List of early settlers of Rhode Island

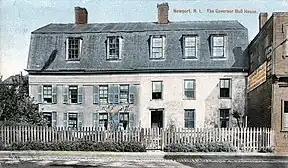
Henry Bull house, c. 1639, from a 1900 post card

Those Portsmouth settlers who remained after the group left to found Newport and who signed an agreement for a government on April 30, 1639: